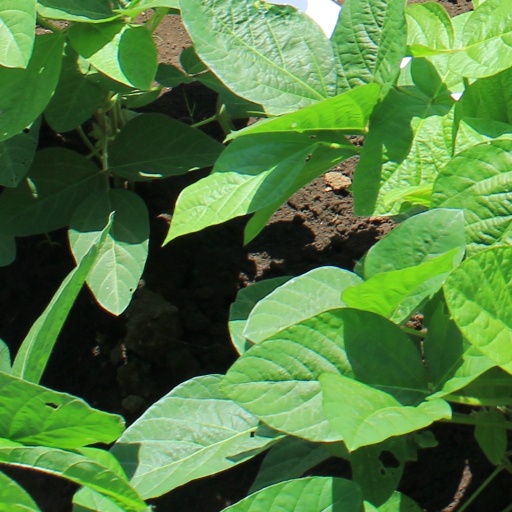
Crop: soybean